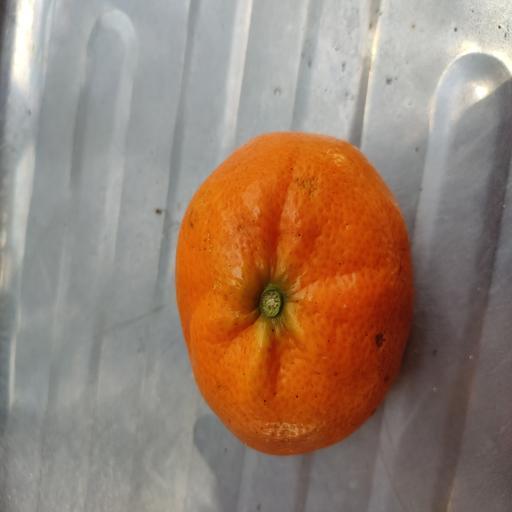
Crop type: Orange